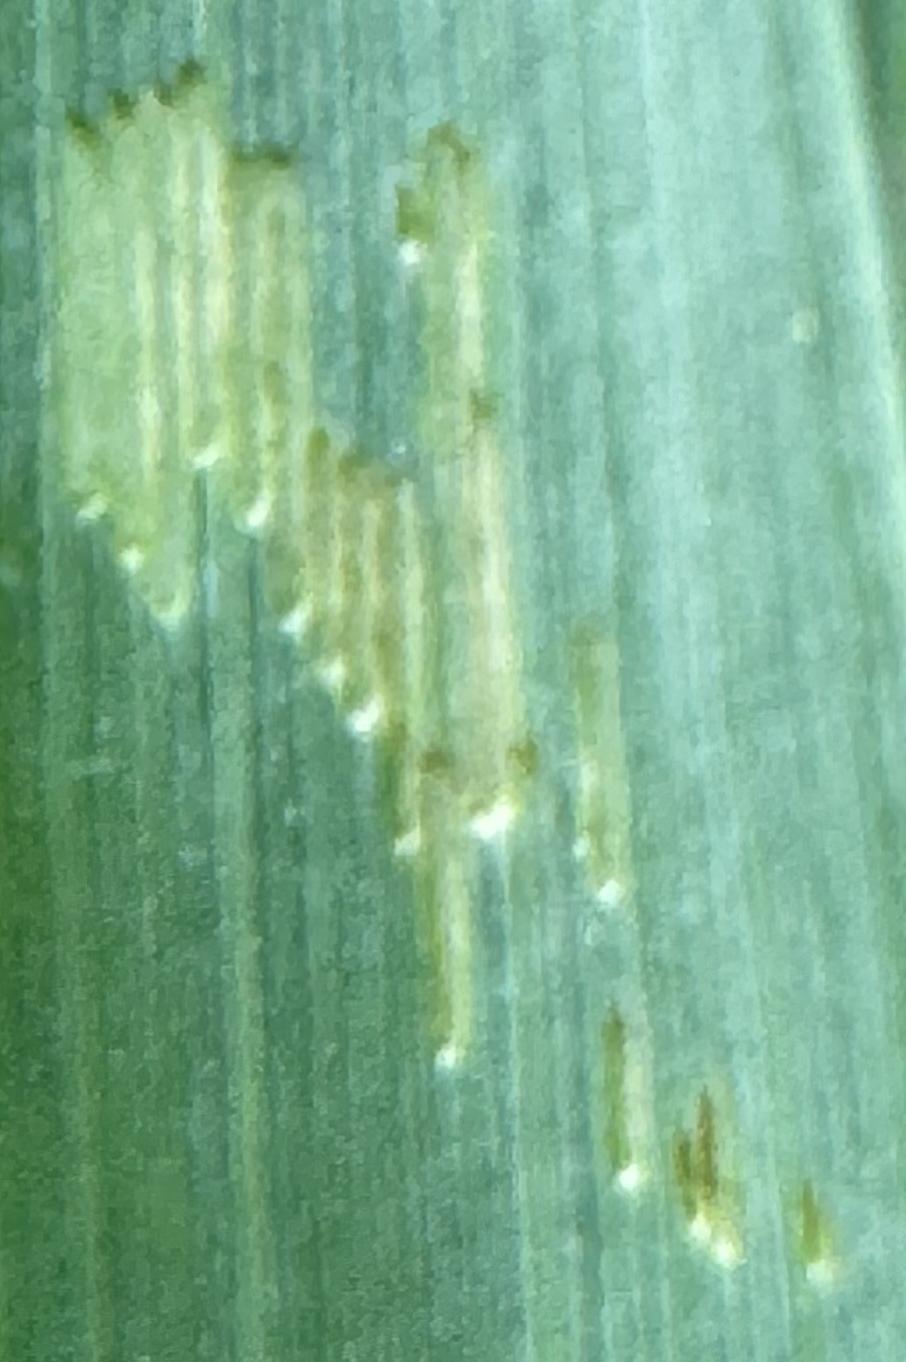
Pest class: cereal_leaf_beetle